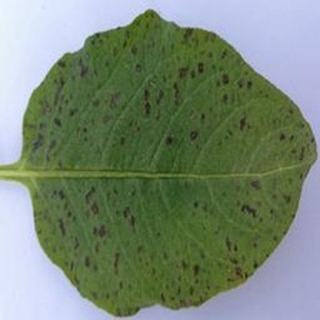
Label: potato_early_blight